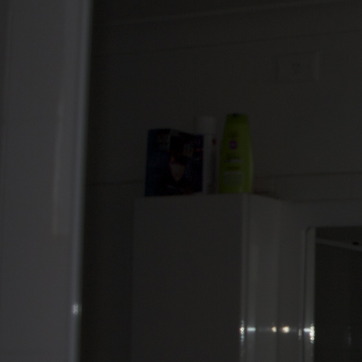
Material: plastic